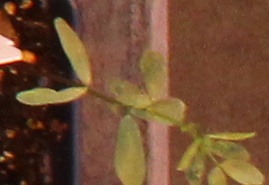
Label: Lentil